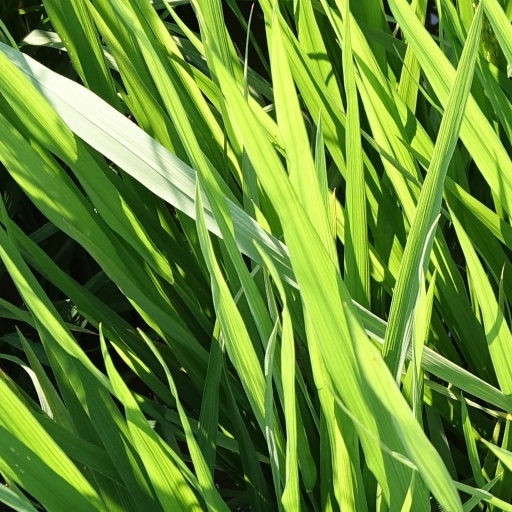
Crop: rice